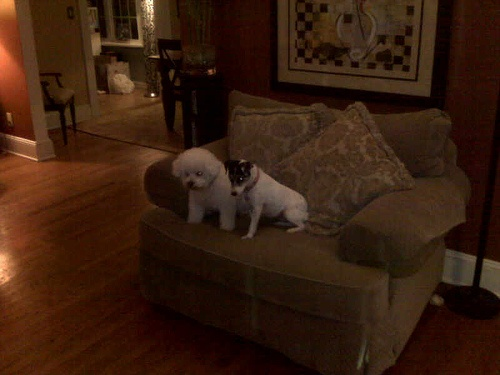
Two dogs sitting on a loveseat looking down at the floor.
Two small dogs sit up on a couch.
Two small white dogs on a small coach looking at the floor
Two dogs sitting together on a loveseat.
Two dogs sitting together in an arm chair together.